Svetlana Ishmouratova

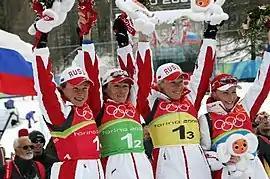
Svetlana Ishmouratova (2nd from left) - Olympic champion in the relay, 23 February 2006, Turin

Ishmouratova is a five-time world champion - in the relay (2001, 2003 and 2005), mixed relay (2005), and team race (1998). Winner of two silver medals (mass start, 2003, relay, 2004) and one bronze (pursuit, 2003). Two-time world champion in summer biathlon (1999). Her best result in the World Cup was 6th place in 2000 and 2006.